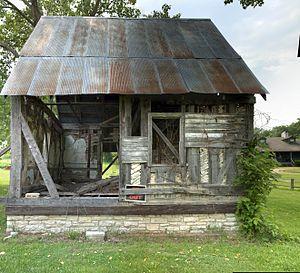
Le poteau sur sole est une technique de construction de l'architecture du XVIIIᵉ siècle en Louisiane française et en Nouvelle-France. Il est né par adaptation aux sols mous du poteau en terre suffisant pour les fondations en sol ferme.
Le pierrotage est une technique de construction utilisée en Nouvelle-France et en Louisiane française. Cette méthode consiste à combler l'espace entre deux poteaux de soutènement en bois par des pierres enchâssées entre colombages.